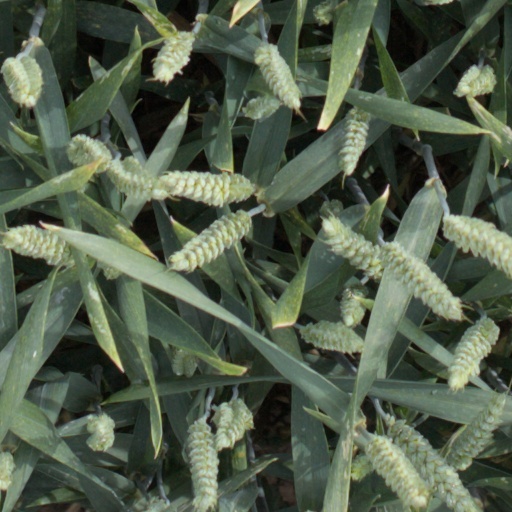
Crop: wheat